John S. Robinson (governor)

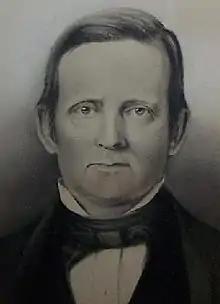

John Staniford Robinson (November 10, 1804 – April 25, 1860) was an American lawyer and politician. He is most notable for his service as the 22nd governor of Vermont, from 1853 to 1854.